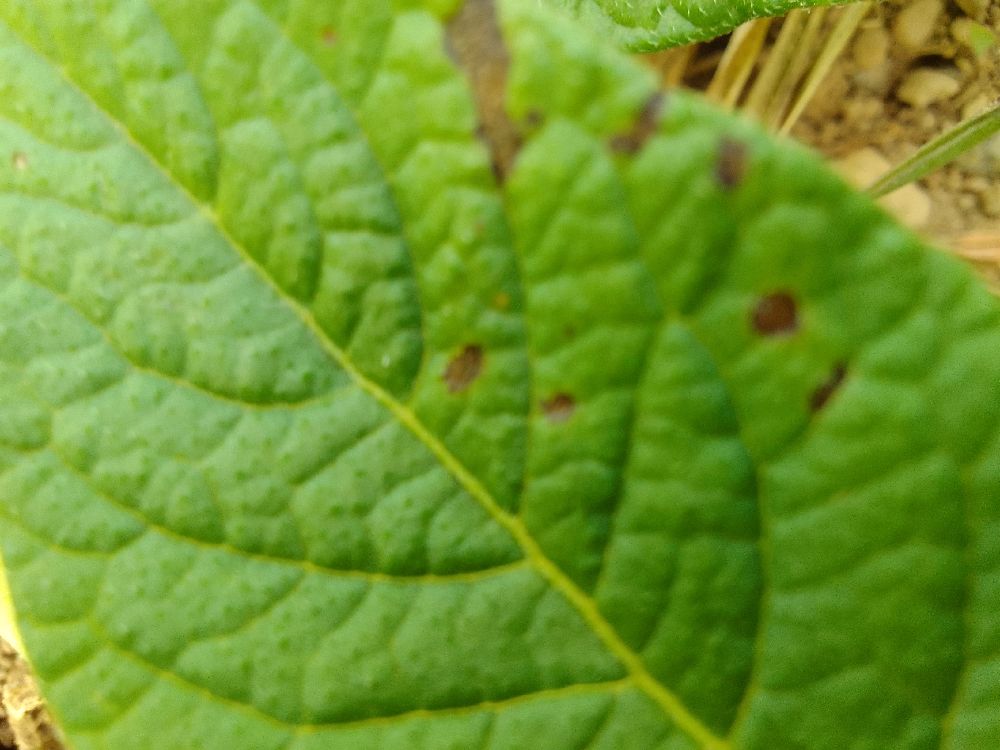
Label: Early blight